Four Horsemen of the Apocalypse

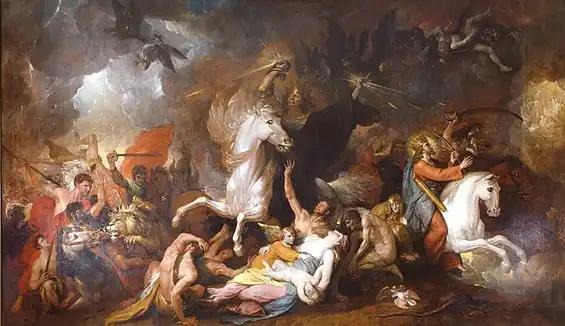

The rider of the second horse is often taken to represent War (he is often pictured holding a sword upwards as though ready for battle) or mass slaughter. His horse's colour is red (πυρρός, "purrhós" from πῦρ, fire), and in some translations, the colour is specifically a "fiery" red. The colour red, as well as the rider's possession of a great sword (μάχαιρα, "mákhaira"), suggests blood that is to be spilled. As seen in heraldry, the sword held upward by the second Horseman may represent war or a declaration of war. In military symbolism, swords held upward, especially crossed swords held upward, signify war and entering into battle (see, for example, the historical and modern images and the coat of arms of Joan of Arc).